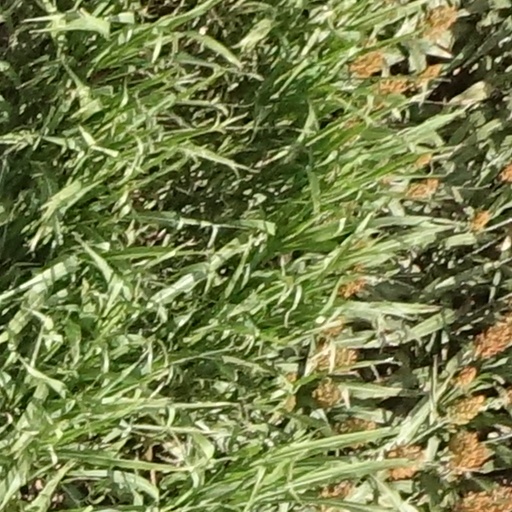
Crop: sorghum